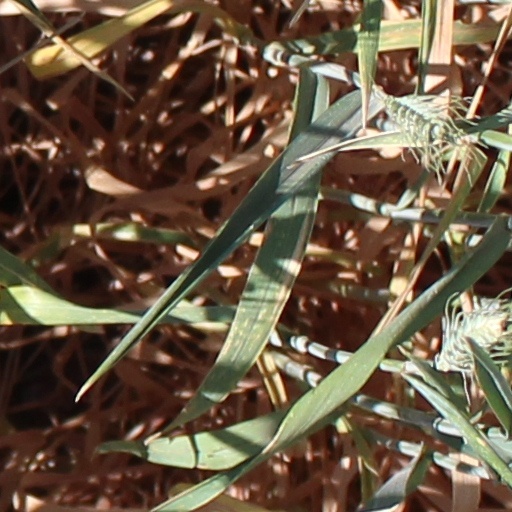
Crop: wheat